Bedroom Eyes (film)

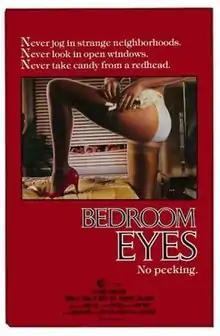

Bedroom Eyes is a 1984 erotic thriller film starring Kip Gilman and Barbara Law and directed by William Fruet.